Indonesian Army

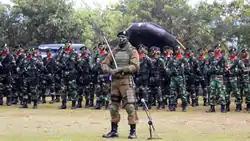
Indonesian Army Infantry soldiers from Kostrad and Raider Infantry during a ceremony

At the same time, the Indonesian government started sending their troops on UN peacekeeping missions. The first batch of soldiers were sent to Sinai, Egypt, and were known as Garuda Contingent I. Garuda Contingent I began its first deployment 8 January 1957 to Egypt. Garuda Contingent I consisted of the combined personnel of the 15th Infantry Regiment Territorial Command (TT) IV/Diponegoro, as well as one company of the 18th Infantry Regiment TC V/Brawijaya in Malang. This contingent was led by Lt. Col. of Infantry Hartoyo which was later replaced by Lieutenant Colonel of Infantry Suadi Suromihardjo, while his deputy was Major of Infantry Soediono Suryantoro. The contingent departed on 8 January 1957, on board the Douglas C-124 Globemaster II transport aircraft of the United States Air Force for Beirut, the Lebanese capital. From Beirut the contingent was divided by two, the majority heading to Abu Suweir and partly to Al Sandhira. Furthermore, the El Sandhira troops moved into Gaza, the border area of Egypt and Israel, while the command is in Rafah. This contingent returned to Indonesia on 29 September 1957. Garuda Contingent I had a total number of 559 army personnel of all ranks.